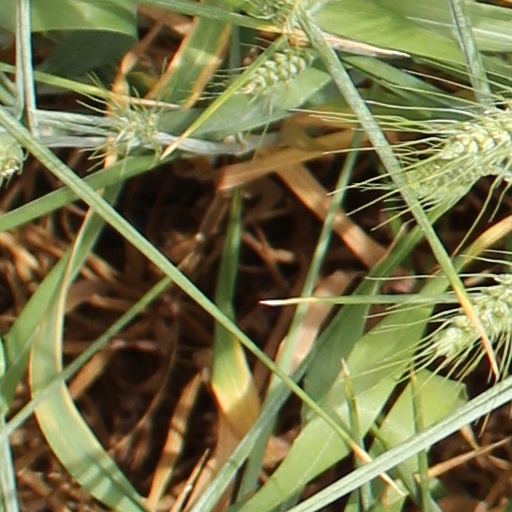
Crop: wheat